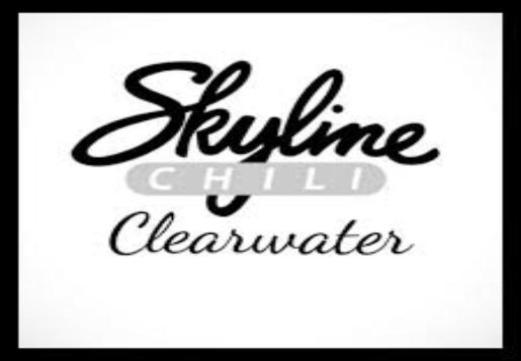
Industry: Food